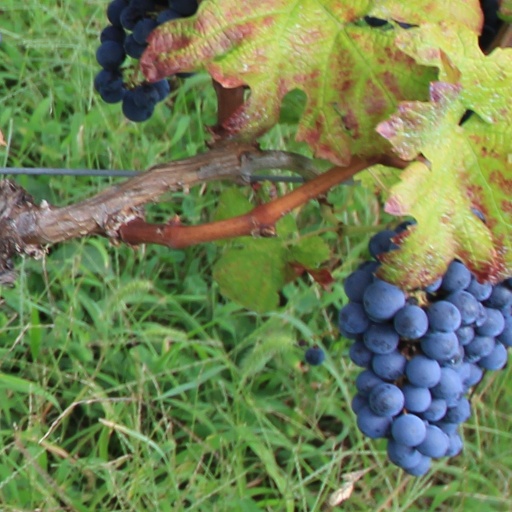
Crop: grape